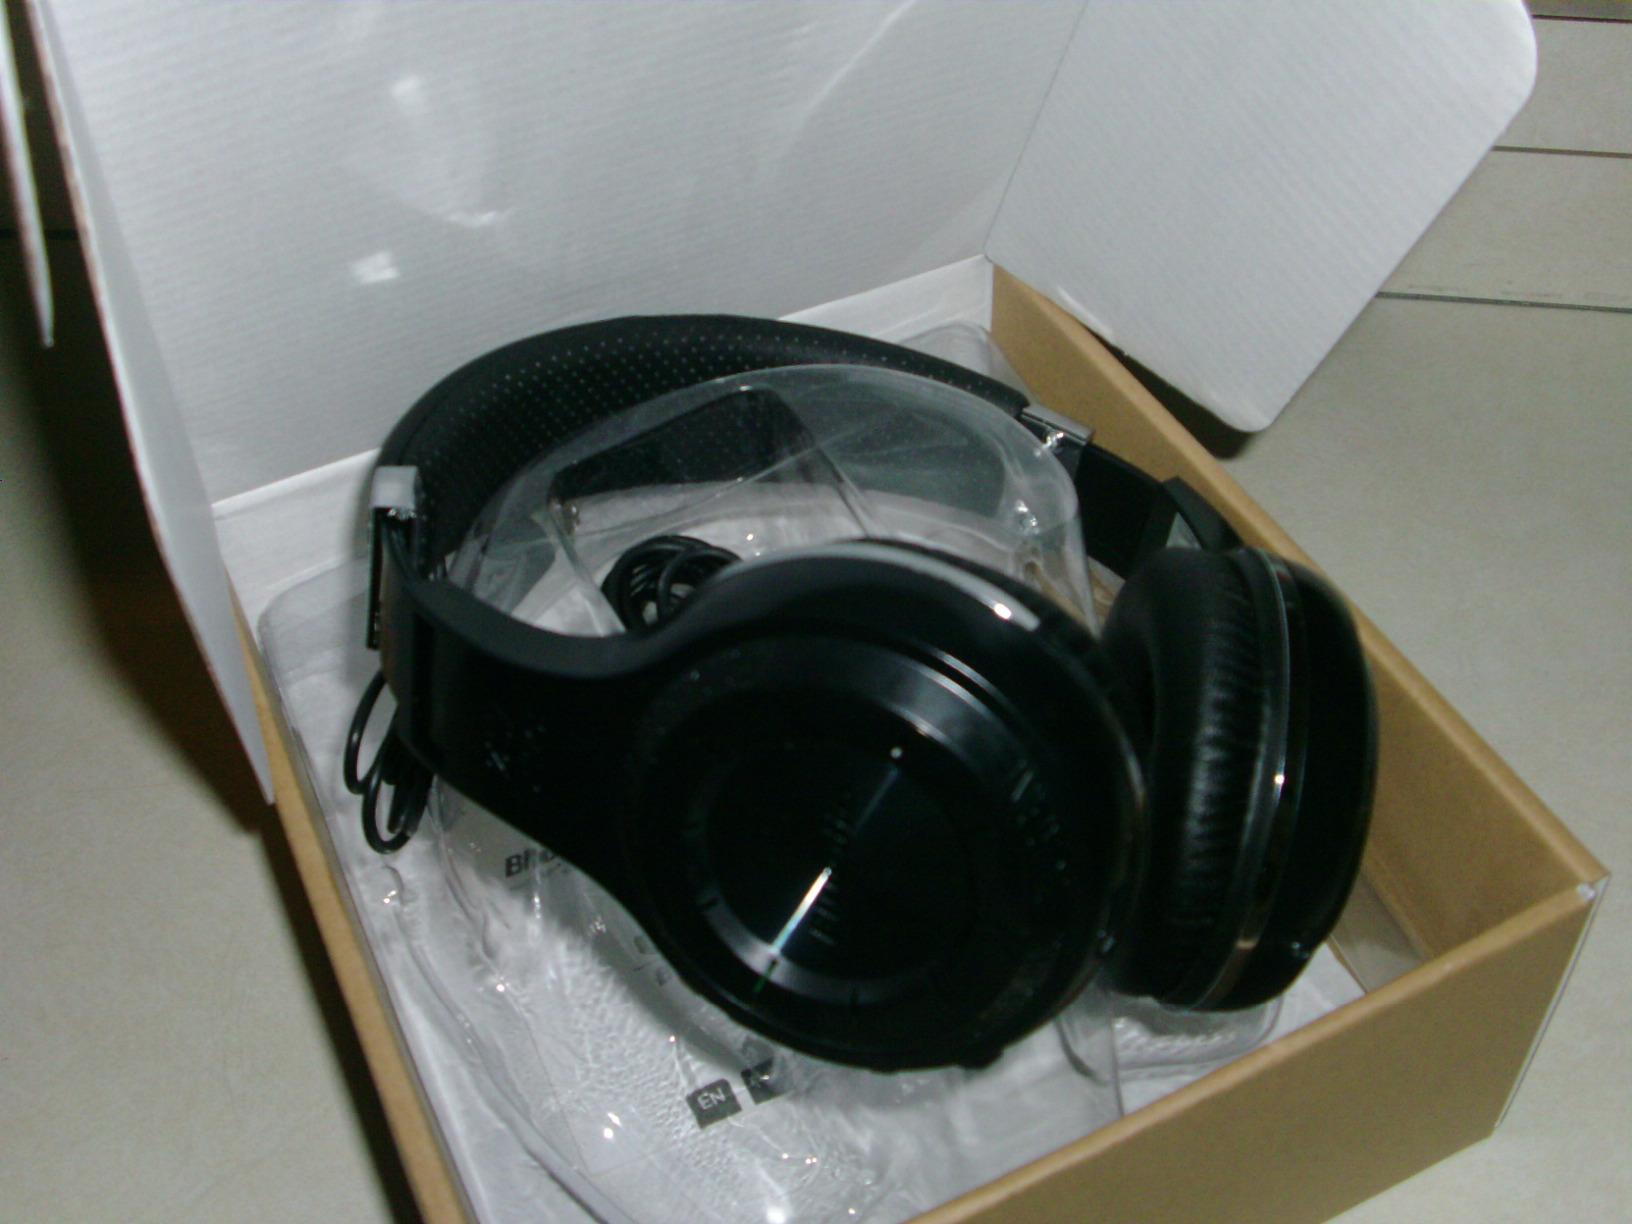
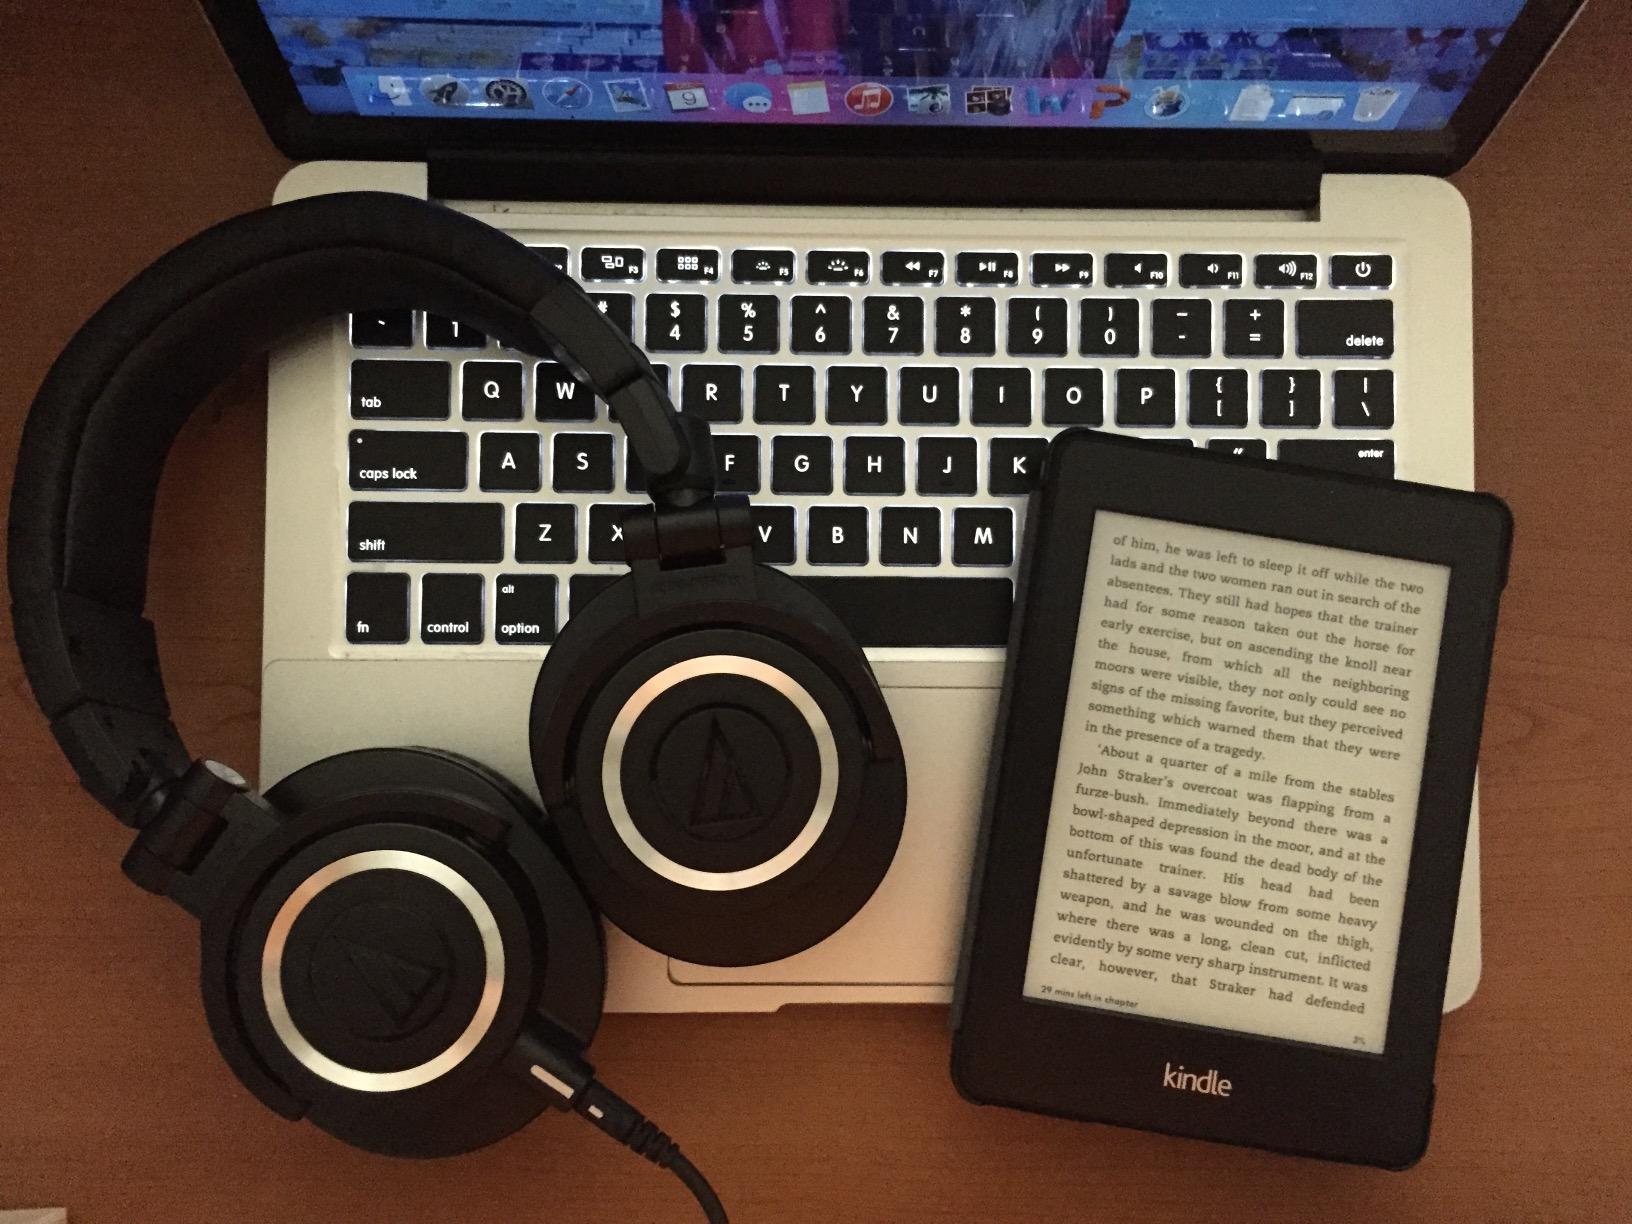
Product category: headphones
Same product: no